Tatarchev Nunatak

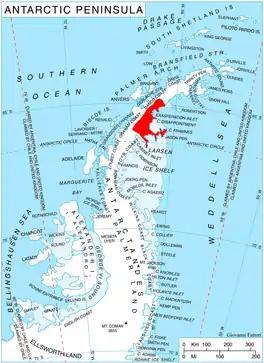
Location of Oscar II Coast on Antarctic Peninsula.

Tatarchev Nunatak (‘Tatarchev Nunatak’ \ta-'tar-chev 'nu-na-tak\) is the rocky ridge rising to 645 m (central height) and 659 m (eastern one) and horseshoe-shaped, extending 3.2 km in north-south direction and 2.2 km in east-west direction on Oscar II Coast in Graham Land. It is part of the glacial divide between Hektoria Glacier to the west and Brenitsa Glacier to the east. The feature is named after Hristo Tatarchev (1869-1952), a leader of the Bulgarian liberation movement in Macedonia.